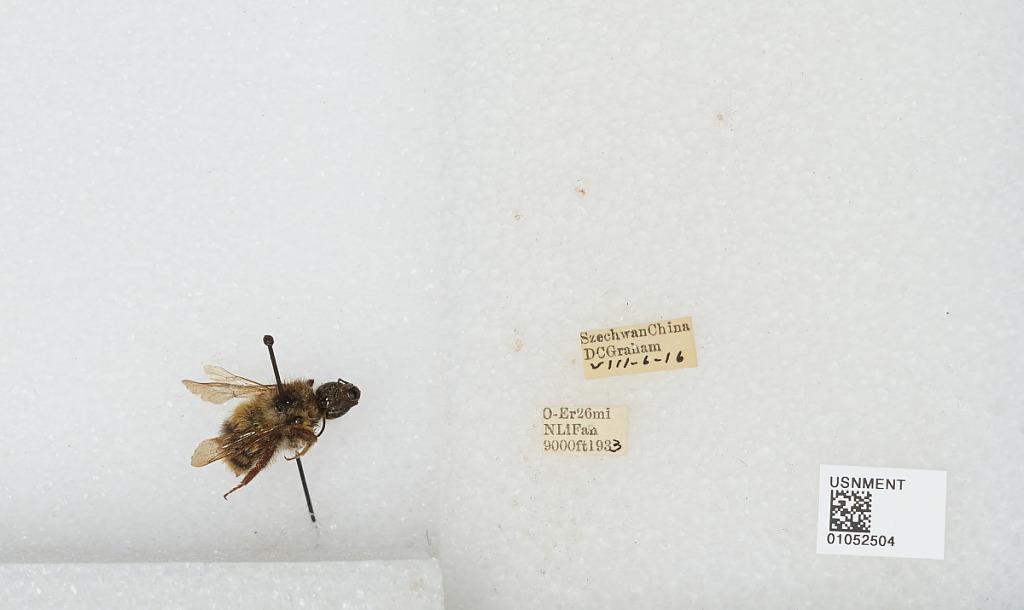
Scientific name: Bombus sp.
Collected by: D. Graham
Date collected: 1933-8-6
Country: China
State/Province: Sichuan
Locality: O-Er 26 mi N Li Fan